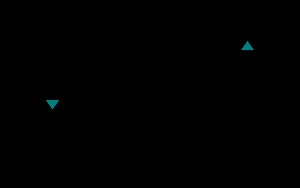
SWR-meter / Direktionalt SWR-meter
Et simpelt direktionalt SWR-meter diagram.
Et SWR-meter eller VSWR-meter måler det stående bølge-forhold i en transmissionslinje. Meteret kan anvendes til at indikere graden af mistilpasning mellem en transmissionslinje og dens elektriske belastning, eller evaluere effektiviteten af impedanstilpasningsanstrengelser.